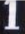
Number: 1